Hôpital Broca

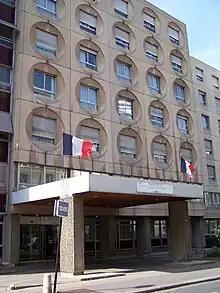
Hôpital Broca

The Hôpital Broca is a hospital of the Public Assistance - Paris Hospitals (AP-HP) located at 54-56 rue Pascal in the 13th arrondissement of Paris, specializing in clinical gerontology.